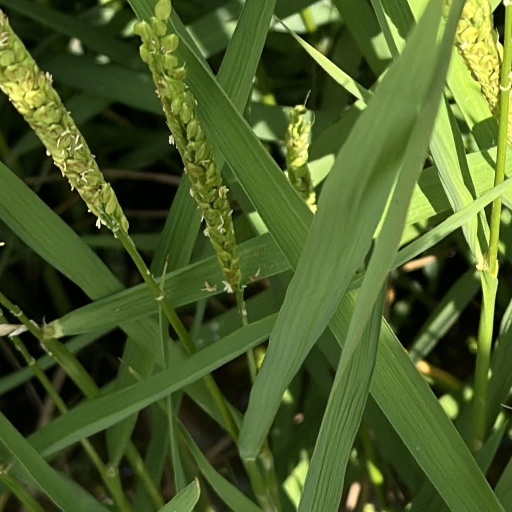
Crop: rice